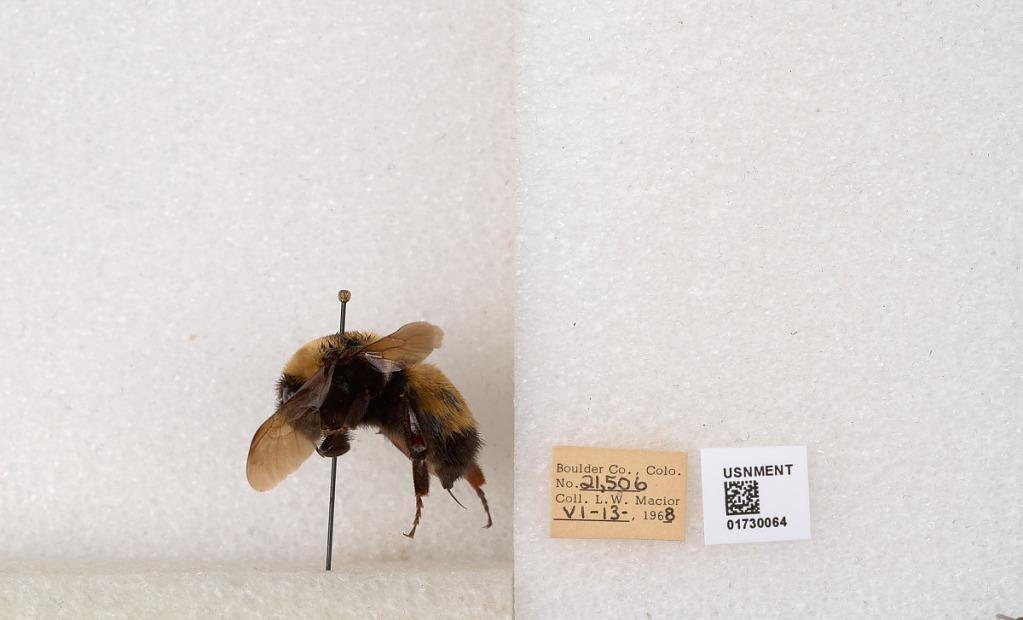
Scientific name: Bombus (Bombus) nevadensis Cresson